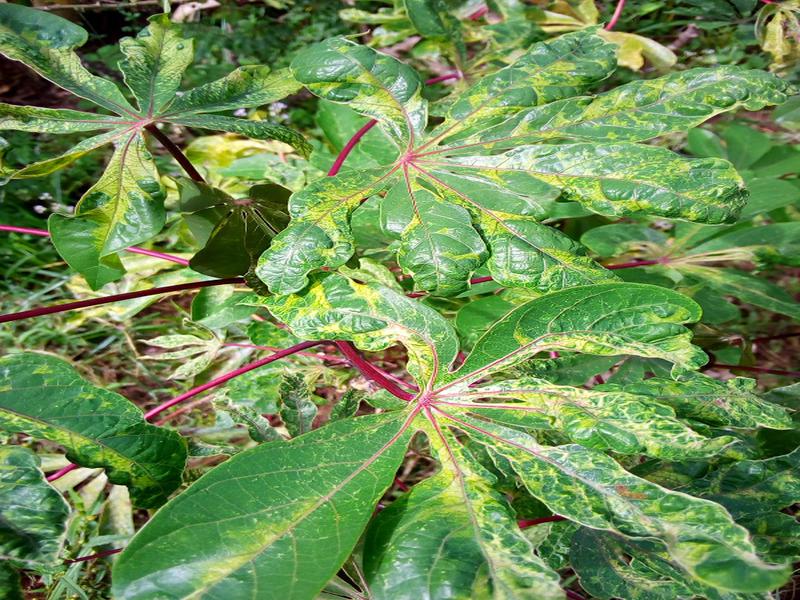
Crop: cassava
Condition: mosaic_disease